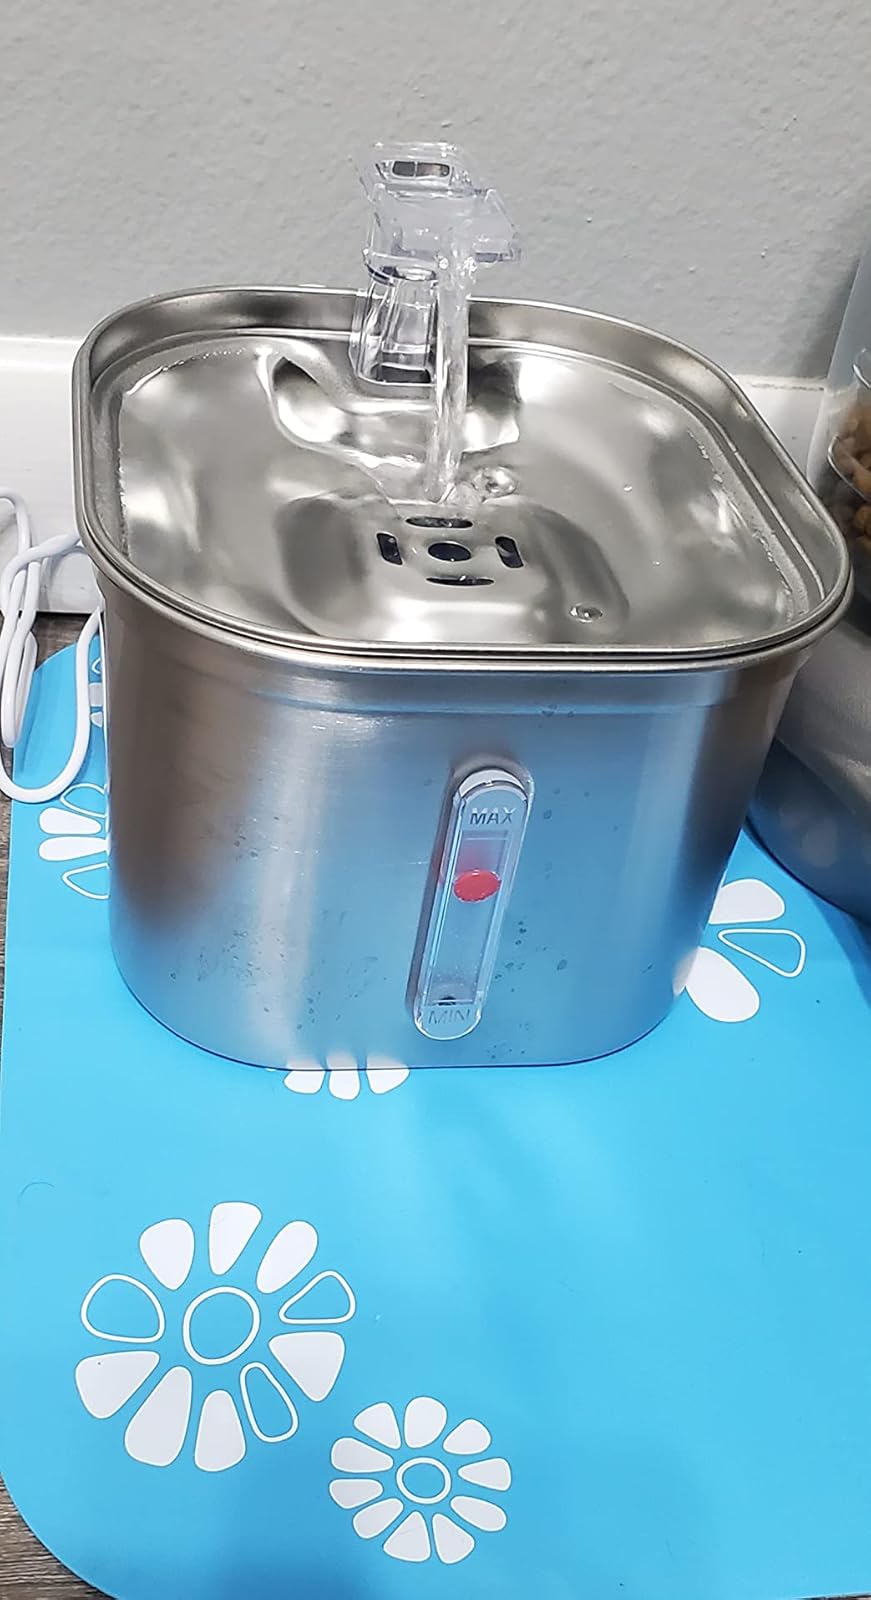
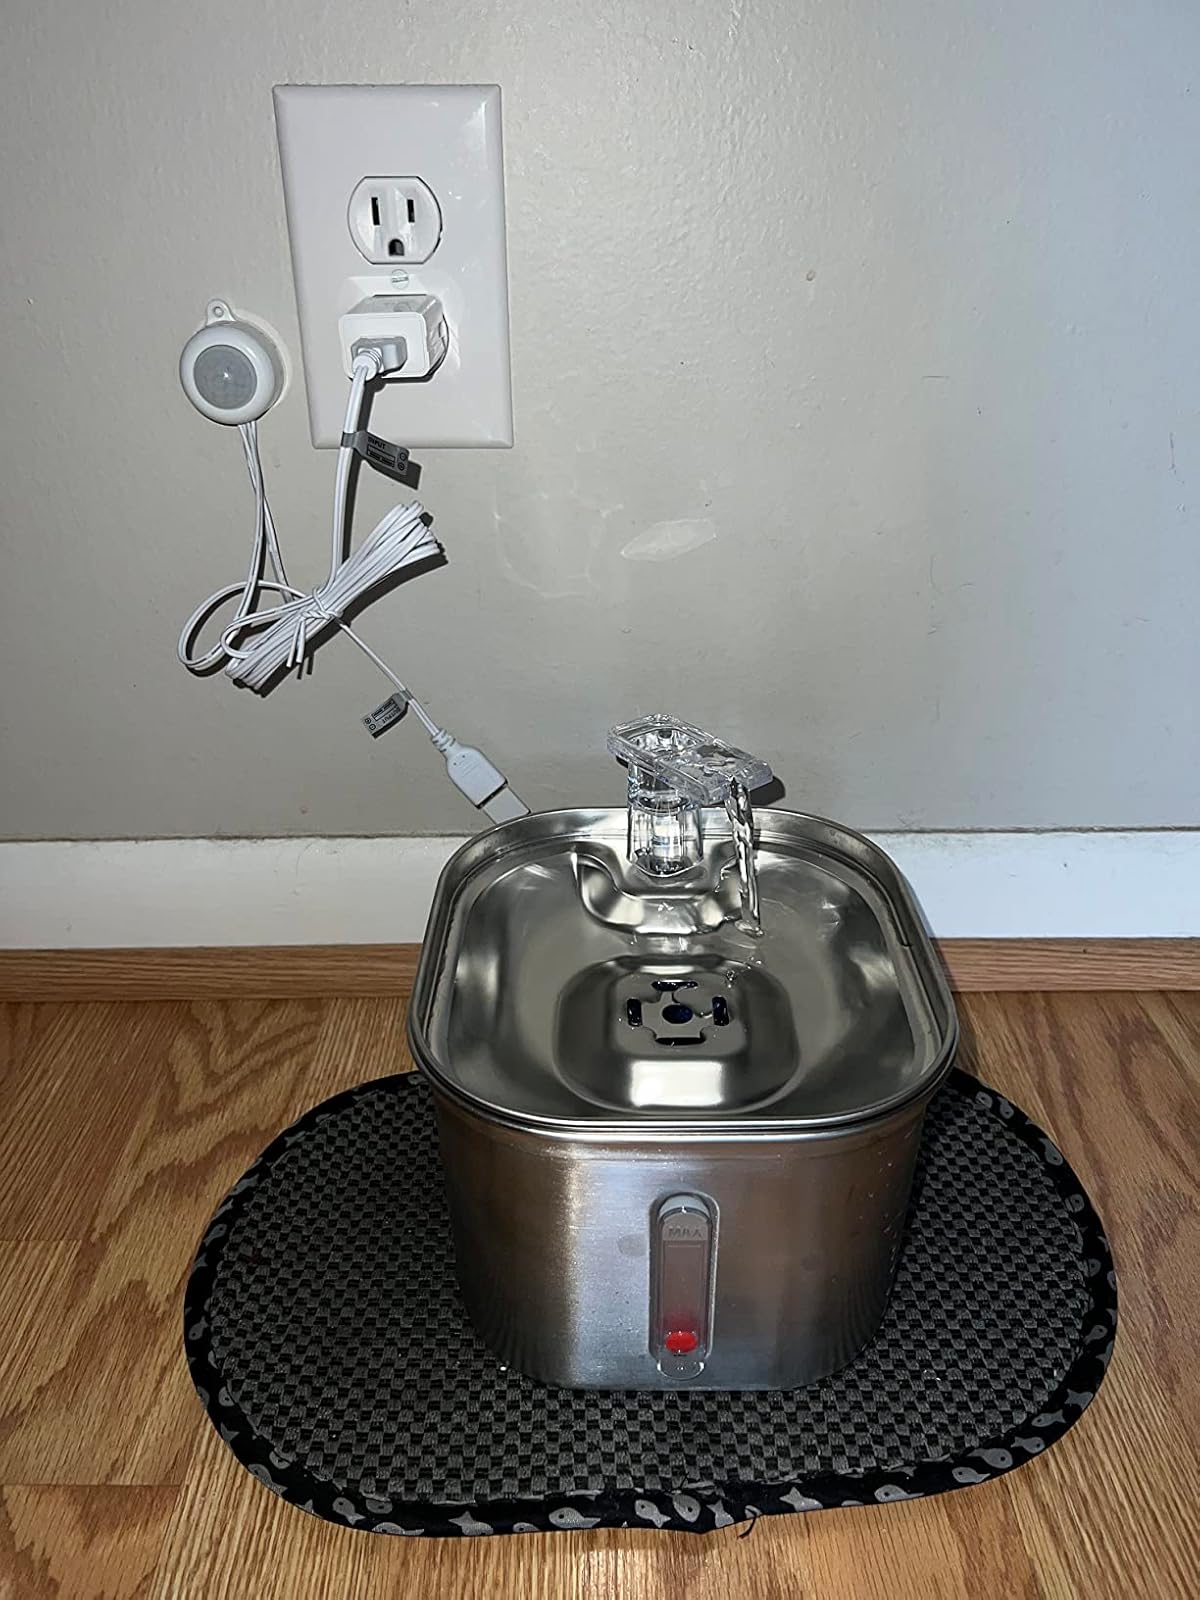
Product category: items_bowl
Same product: yes